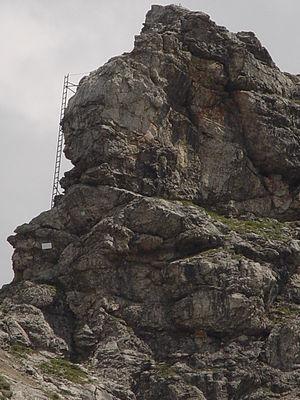
La via ferrata de Hindelang est un parcours de via ferrata dans les Alpes d'Allgäu, qui va de l'arête occidentale du Westlicher Wengenkopf, par le Großer Daumen, jusqu'au Breitenberg.